Hip-hop dance

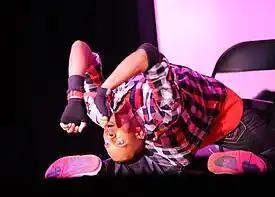
Male hip-hop dancer performing on stage inside a theater at Fort Belvoir army installation.

The term "new style" was created by dancers outside the United States. According to Moncell Durden, adjunct professor at Drexel University and director of the film "History and Concept of Hip-Hop Dance", the 1992 dance documentary "Wreckin' Shop From Brooklyn" was very influential to hip-hop dancers in France and Japan. These dancers wanted to move like the New York hip-hop dancers who were profiled in the documentary. They called the social dancing (party dancing) they saw "new style", which was short for "New York Style".